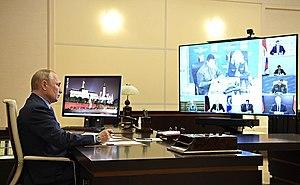
Le déversement de pétrole à Norilsk est une catastrophe industrielle survenue près de Norilsk, dans le Kraï de Krasnoïarsk, en Russie qui débute le 29 mai 2020, lorsqu'un réservoir de stockage de carburant de la centrale thermique n°3 de Norilsk-Taimyr Energy est tombé en panne, inondant les rivières locales jusqu'à 21 000 mètres cubes de diesel. Le président russe Vladimir Poutine déclare l'état d'urgence le 3 juin. L'accident a été décrit comme la deuxième plus grande marée noire de l'histoire russe moderne.